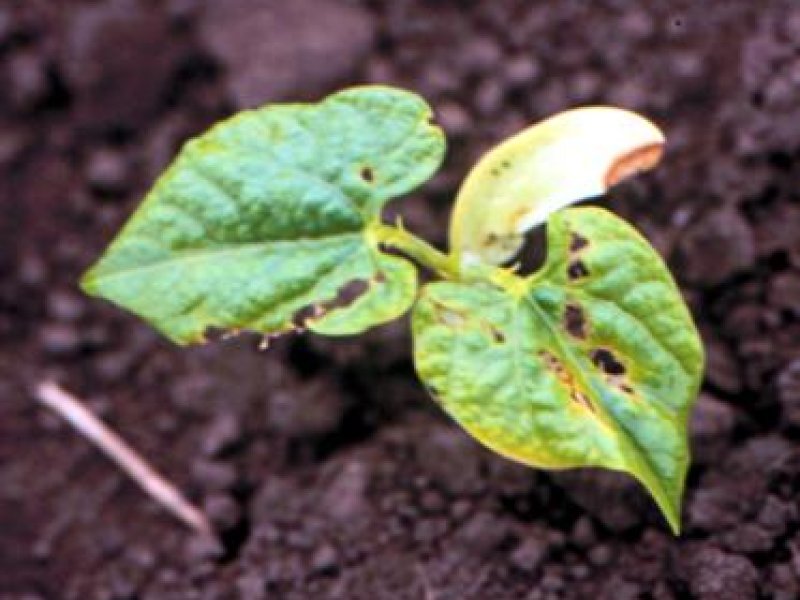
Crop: unknown
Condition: bean_bean_halo_blight